Pardon the Interruption

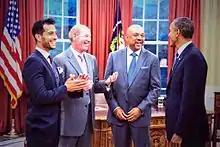
Tony Kornheiser, Michael Wilbon and Tony Reali meeting President Barack Obama.

"Food Chain," where the hosts rank a top five list of teams, returned in December 2008 after a long absence. Kornheiser and Wilbon usually have variations in their lists, with Wilbon posting his as each team is introduced. Wilbon refers to his as "A real man's board!," but when Kornheiser switches to his, he claims, "That's it! That's the list!" Another early segment was called "Love Em or Leave Em" where a female voice cooing "Ooo La-La!" was played before the hosts discussed an individual (whose head was on a stick) they were either "leaving" or "loving" and keeping on their side. A third rare segment is "Fair or Foul," it was introduced on February 28, 2007, after the hosts began repeating the words "fair or foul" for a few episodes because of a viewer email including them earlier in the week. The hosts discuss a variety of topics and decide if each is fair or foul (acceptable or not). If a host believes a topic is "foul," he could threw a yellow football penalty flag and/or blow a whistle.